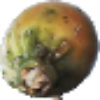
Label: Cactus fruit 1